Kokoda Track campaign

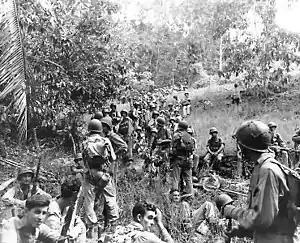
US Marines at Guadalcanal

The Japanese had landed at Milne Bay on 25 August but, as the Australian position there firmed, the third battalion of Potts' 21st Brigade was released to join the fighting along the track. With this reinforcement, he determined to make a stand on Mission Ridge, running forward from Brigade Hill. In fighting from 6 to 9 September, two battalions of the brigade withdrew, narrowly avoiding encirclement while the 2/27th Battalion was feared lost until its remnants emerged from the jungle three weeks later.